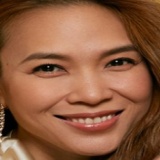
ca sĩ Mỹ Tâm